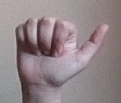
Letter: dhad